Yin Yin Nwe

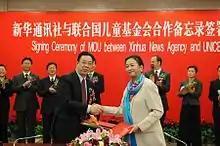
Dr. Yin Yin Nwe (R, front), United Nations Children's Fund (UNICEF) Representative in China in Beijing, capital of China, on Nov. 5, 2009

Yin Yin Nwe's father is Sao Saimong Mangrai, a member of the princely Kengtung State and a highly regarded scholar on Shan State and the Head of the Shan State Education Department during the post-Independence years. Yin Yin Nwe's mother is Mi Mi Khaing, also a scholar and a former Principal of Kambawza School. Her father, Sao Saimong, had an administrative career after the Shan principalities agreed to become part of the Union of Burma, and was Chief Education Officer for Shan and Kayah States. Her mother was the author of "Burmese Family", a book on Burmese culture and was one of the first women to write in English about Burmese culture and traditions. Yin Yin Nwe is of Mon ancestry on her mother's side and of Shan ancestry on her father's side, given that the state of Kengtung originated in the 13th century, when the Chiang Mai dynasty founded a new kingdom which was named Lanna, sending a prince to Kengtung to establish a separate kingdom.